Cape Pine

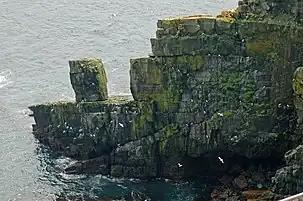
Cliffs at Cape Pine

The Headland of Cape Pine is the point of land marking the boundary of Trepassey Bay on the Avalon Peninsula of the island of Newfoundland in the Canadian province of Newfoundland and Labrador.